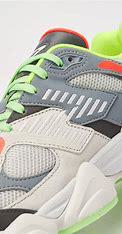
Brand: New
Model: Balance 90